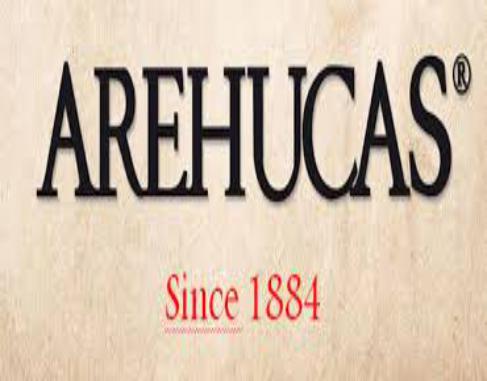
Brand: Arehucas
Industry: Food